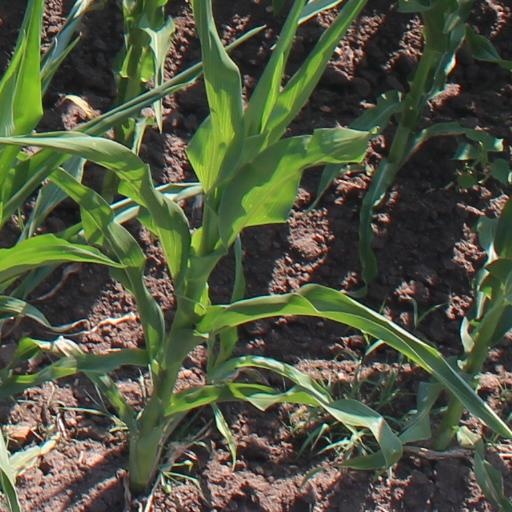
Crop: maize; corn